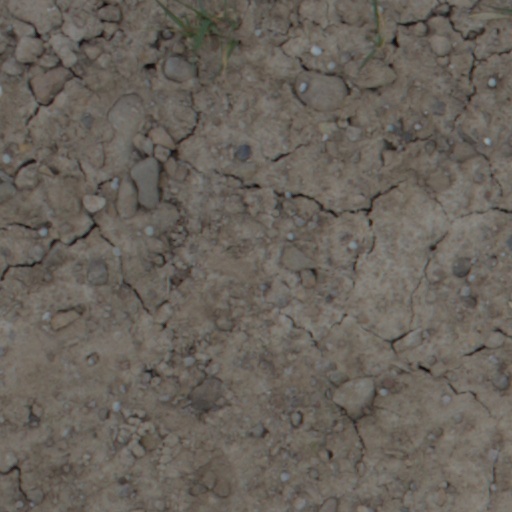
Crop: wheat